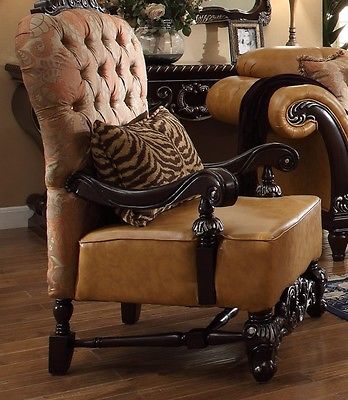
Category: sofa